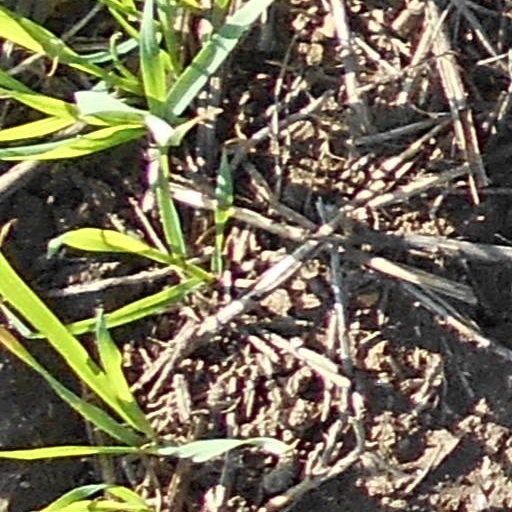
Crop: wheat